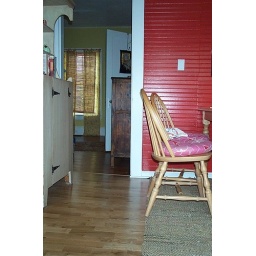
In this picture you can see the major dip in the kitchen floor really well.